Chile–New Zealand relations

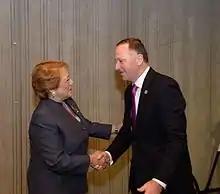
Chilean President Michelle Bachelet meeting with New Zealand Prime Minister John Key at the APEC summit in Peru, 2016.

Chile's largest airline, LATAM Chile, operates flights between Santiago and Auckland.